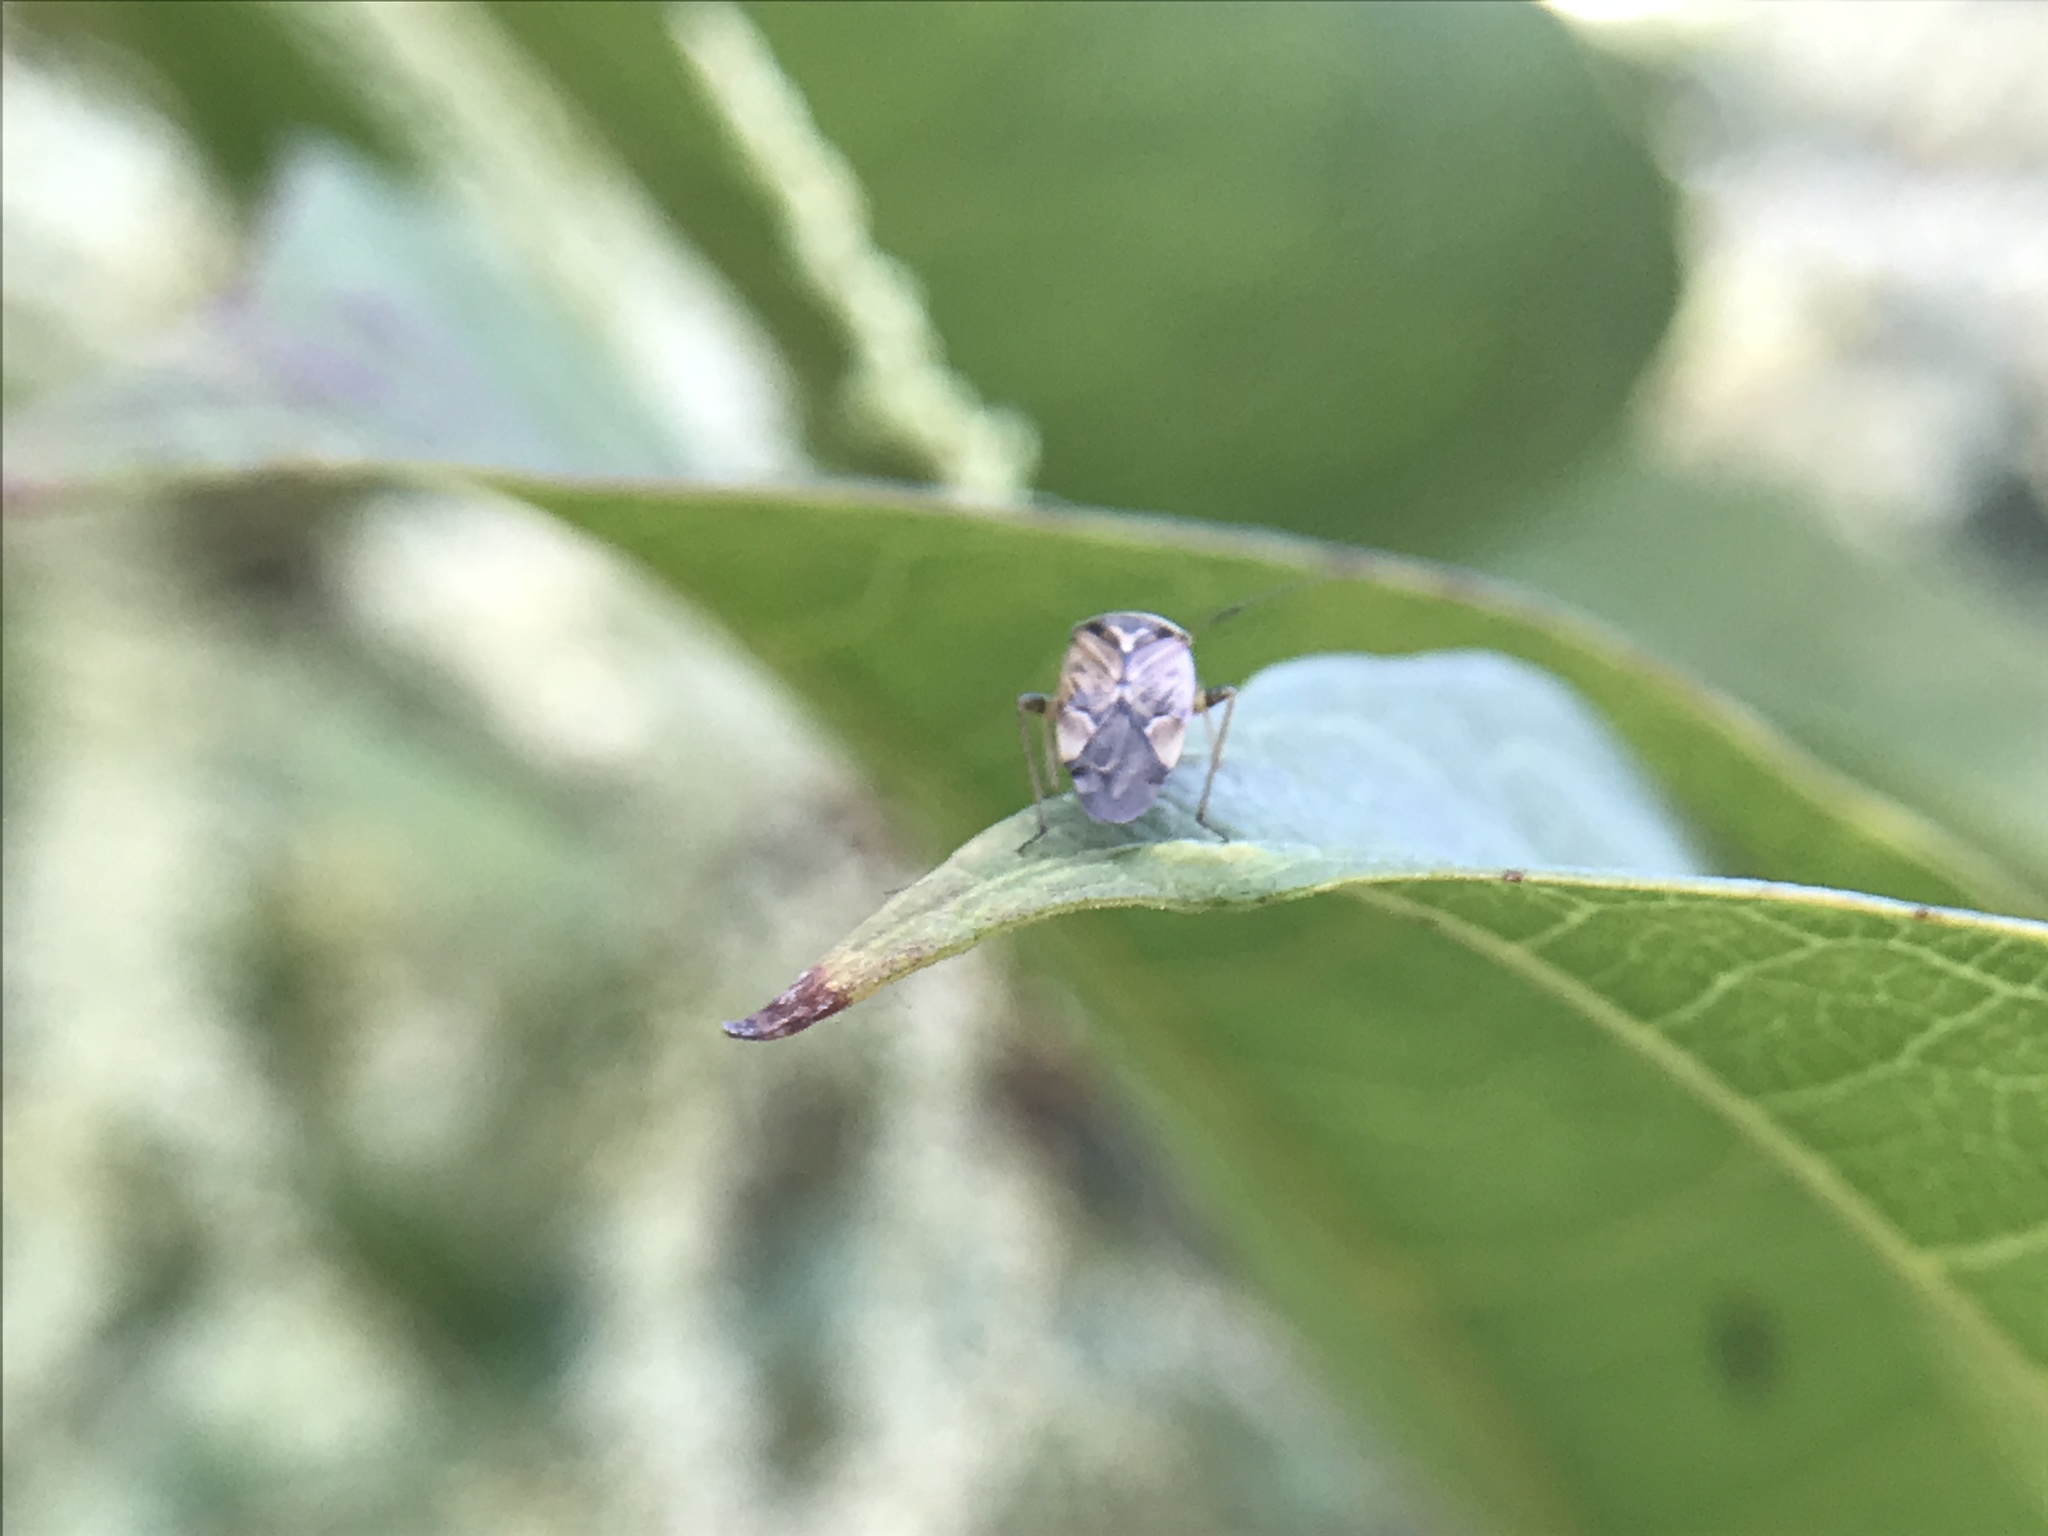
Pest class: lygus_bug